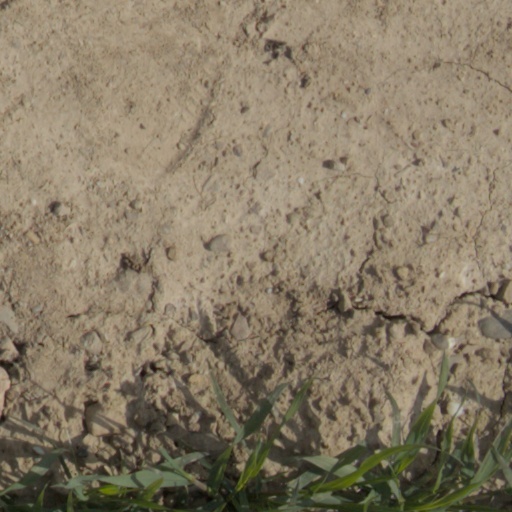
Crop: wheat